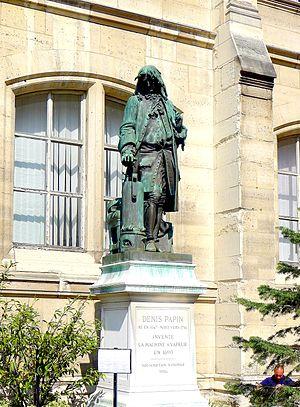
Conservatoire national des arts et métiers (statue de Denis Papin par Aimé Millet) - Paris III
Le Conservatoire national des arts et métiers est un grand établissement d’enseignement supérieur et de recherche français placé sous la tutelle du ministère chargé de l'Enseignement supérieur.